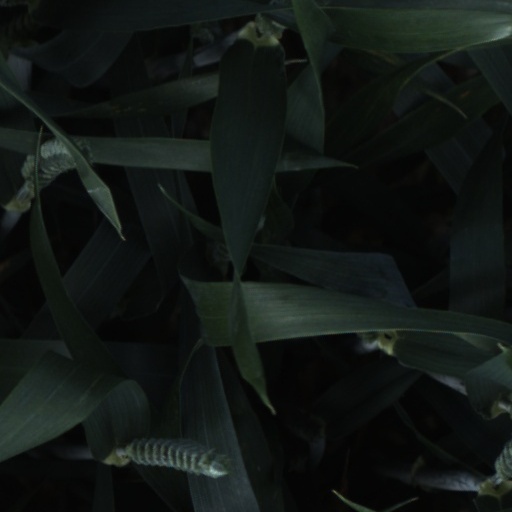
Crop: wheat